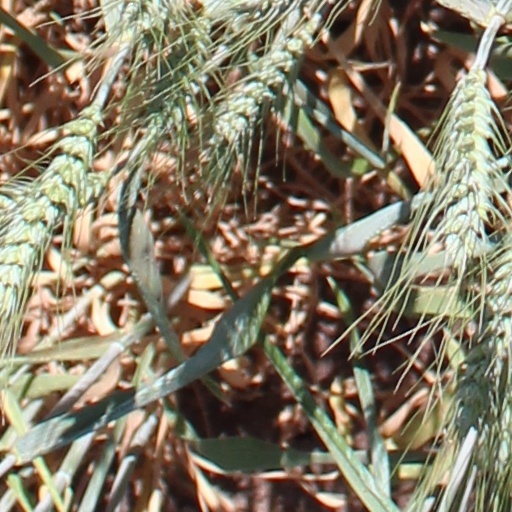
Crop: wheat